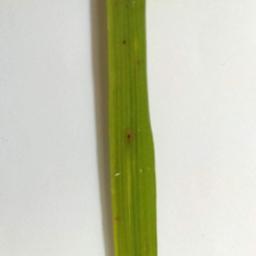
Label: Rice___Brown_Spot